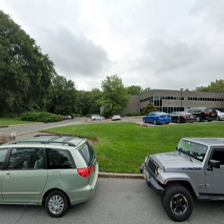
Label: streetView